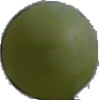
Label: Grape White 4